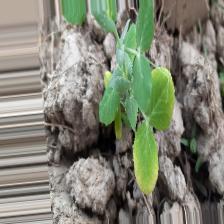
Label: Powdery Mildew